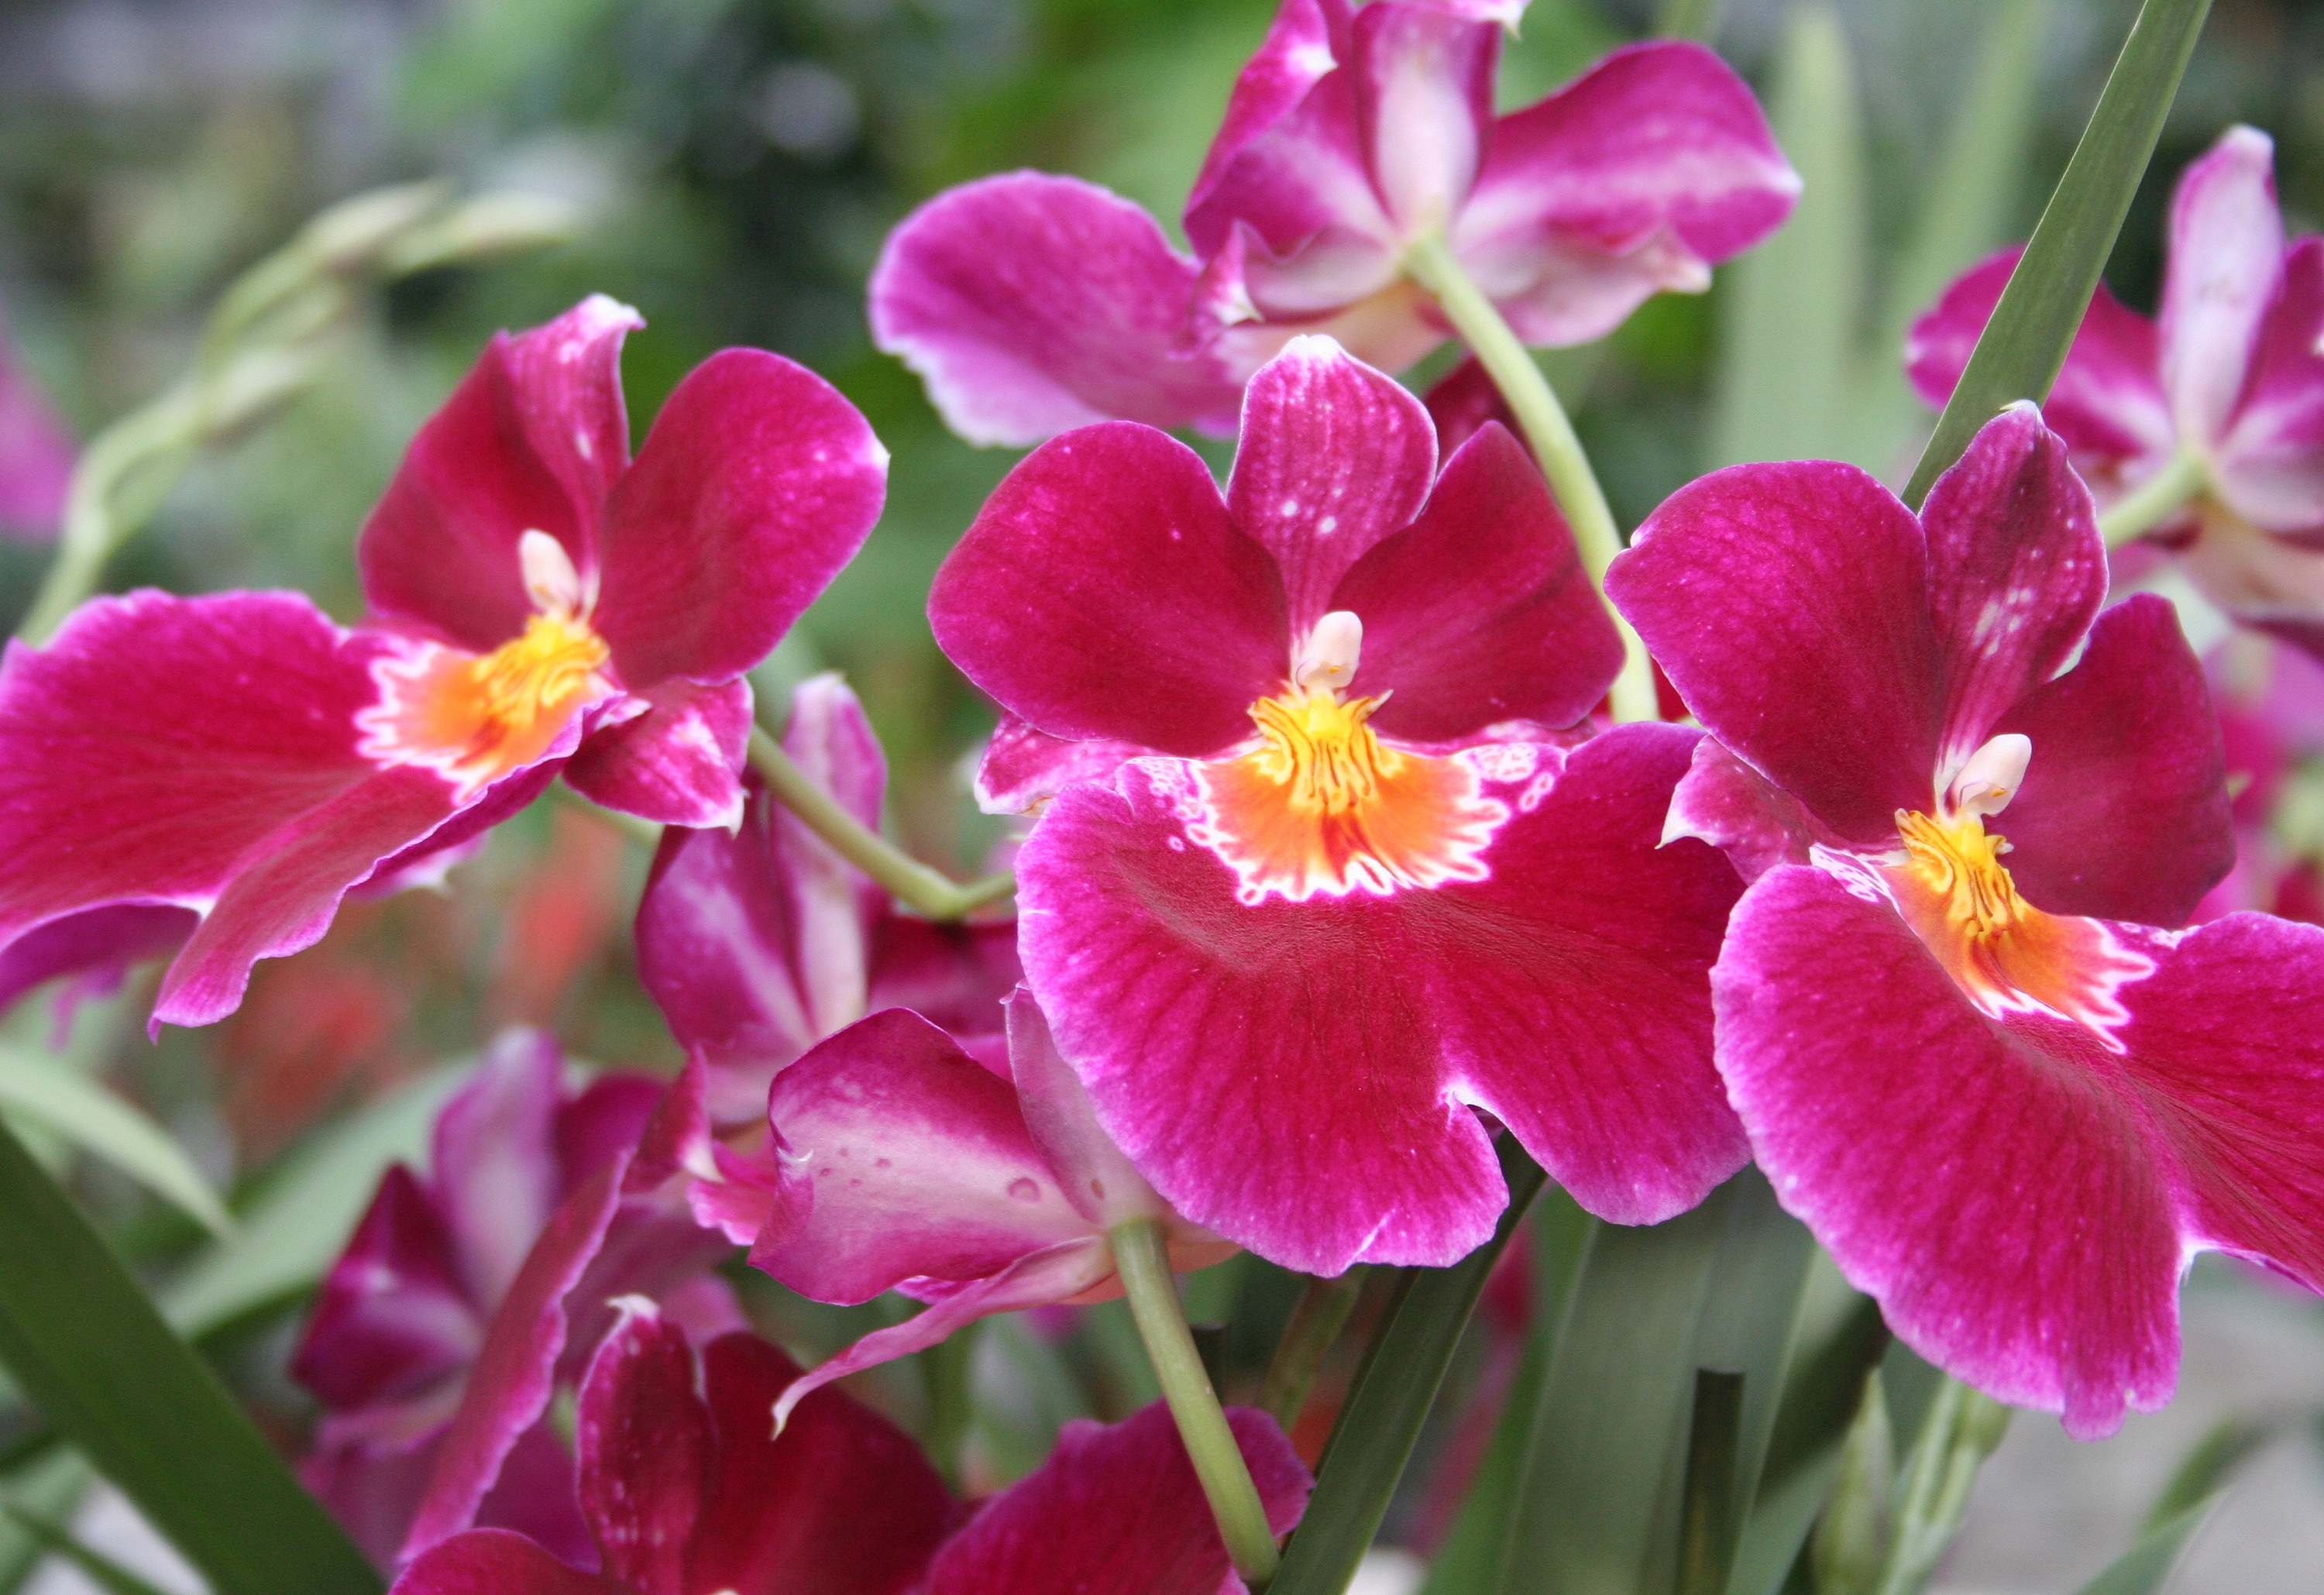
blossom, plant, flower, petal, bloom, tropical, botany, pink, close, flora, orchid, exotic, orchids, macro photography, flowering plant, red orchid, land plant